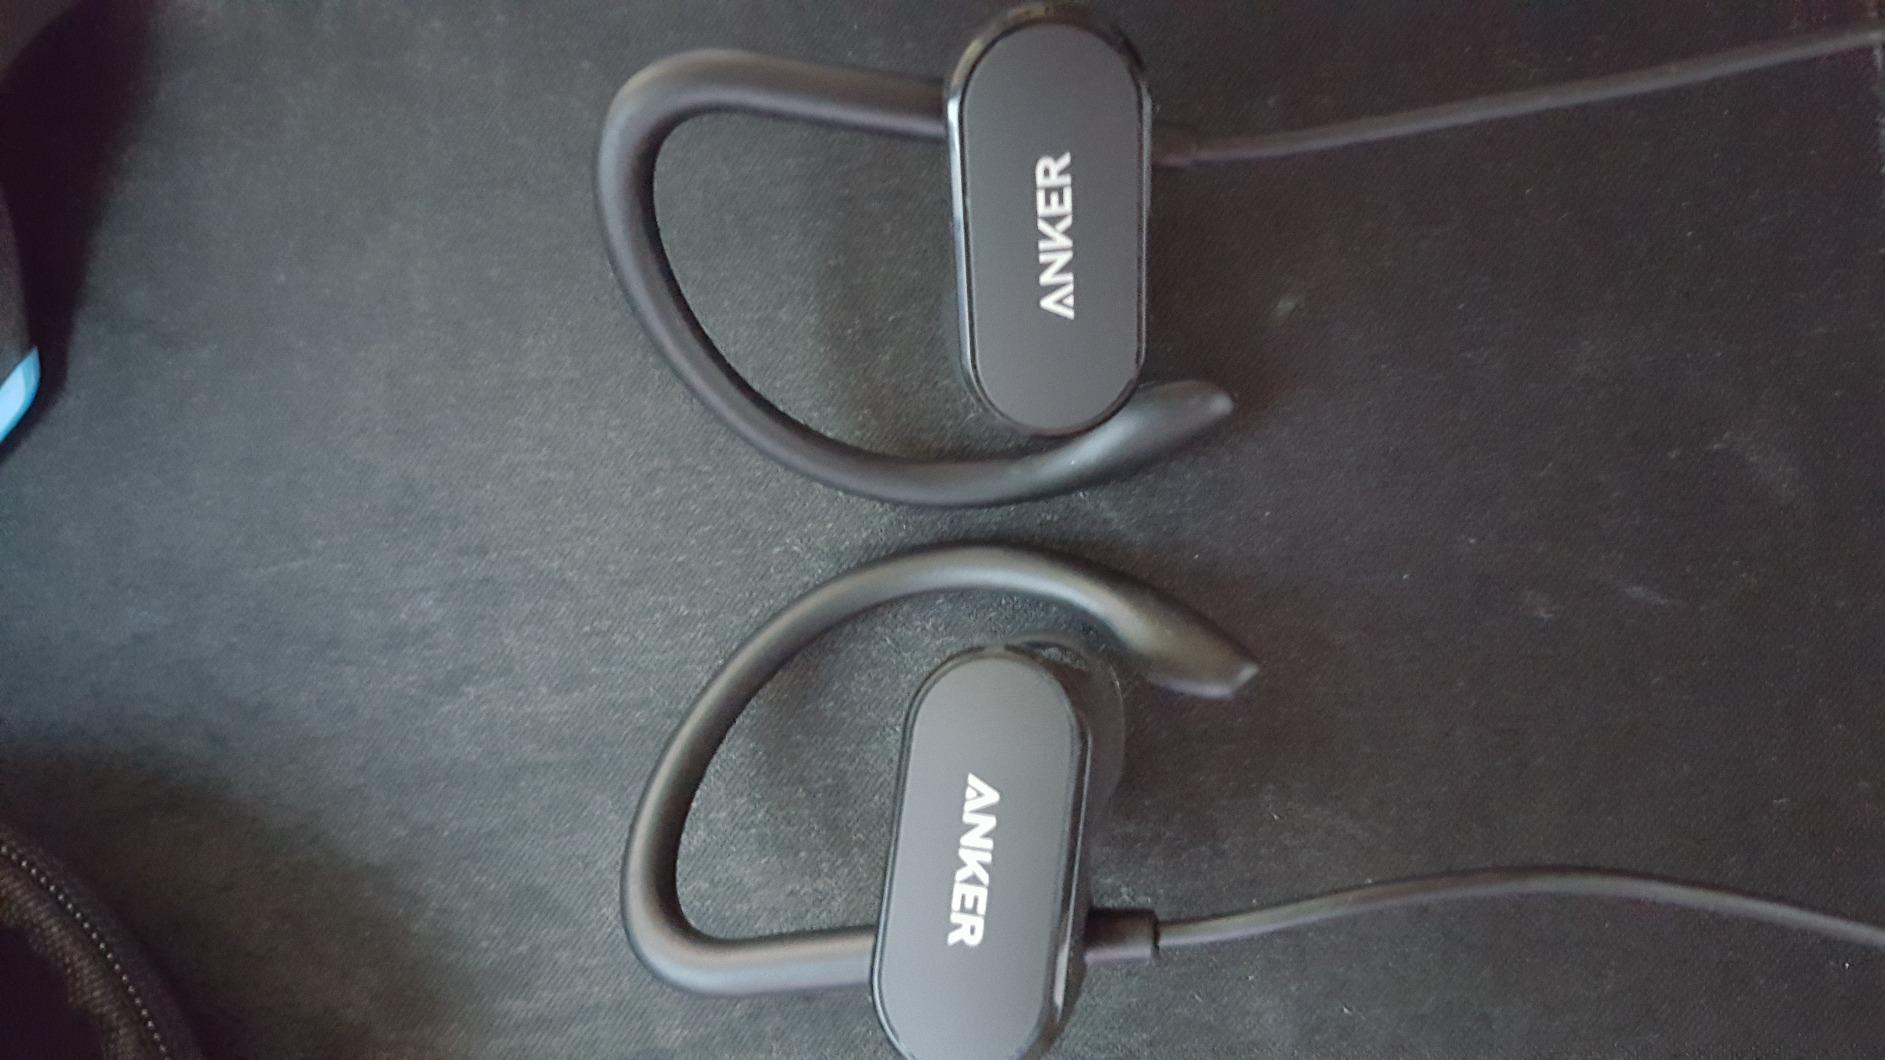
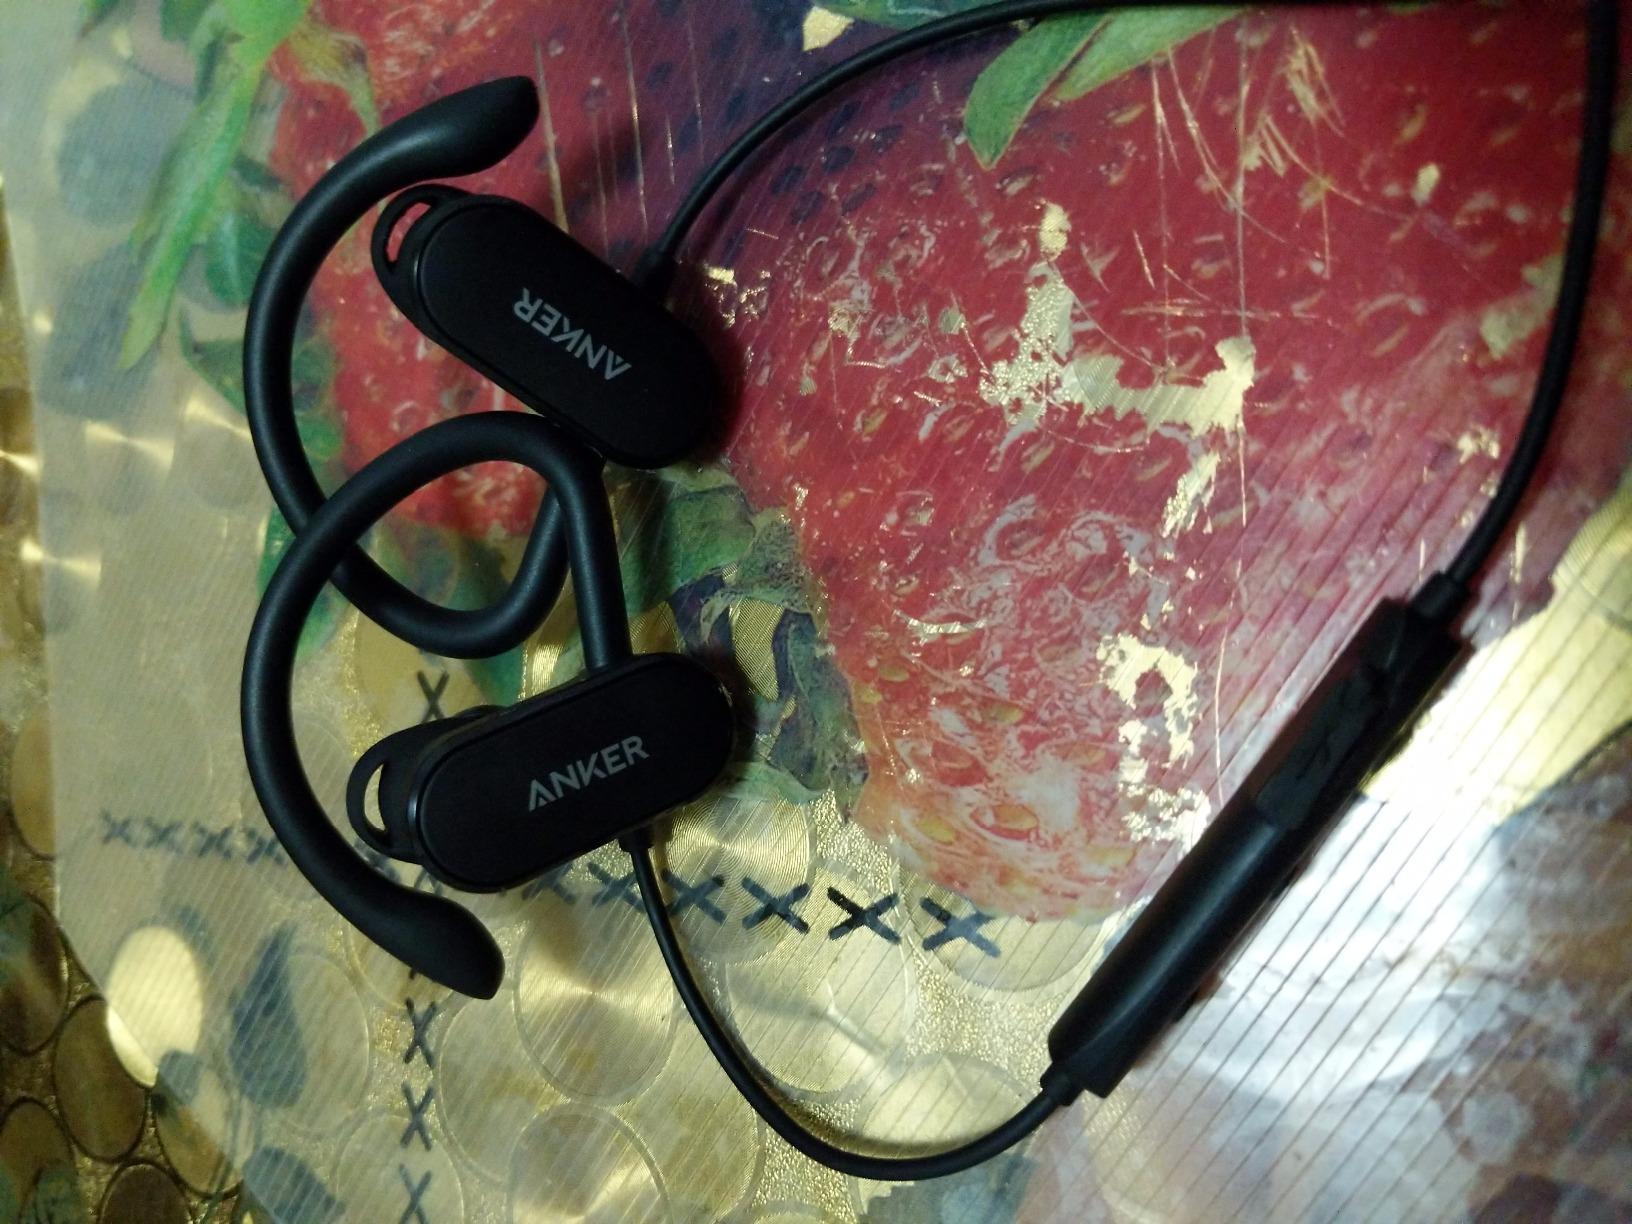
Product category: headphones
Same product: yes